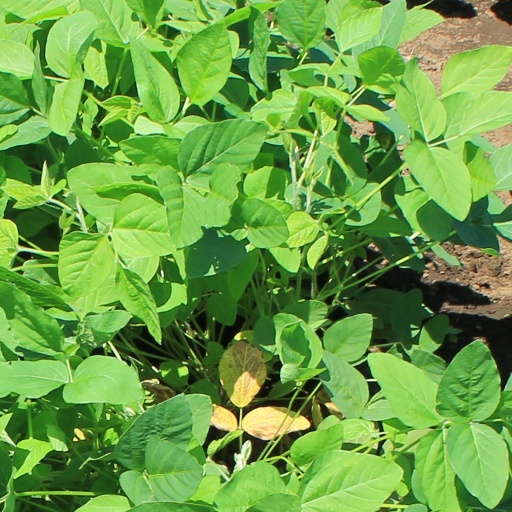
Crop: soybean